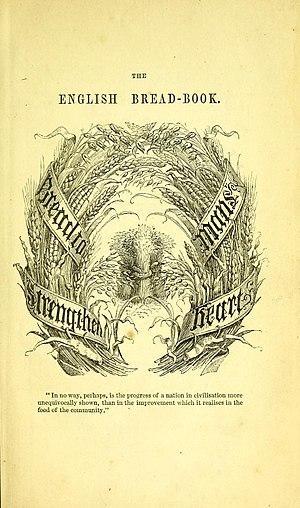
Eliza Acton est une autrice et poétesse anglaise qui a écrit l'un des premiers livres de cuisine de Grande-Bretagne destiné au grand public, Modern Cookery for Private Families. Le livre introduit la pratique désormais universelle de répertorier les ingrédients et de suggérer des temps de cuisson pour chaque recette. Il inclut les premières recettes en anglais pour les choux de Bruxelles et les spaghettis. Il contient également la première recette de pudding de Noël : des recettes existent déjà pour le pudding aux prunes, mais elle est la première à lui donner ce nom exact.
The English Bread Book est un livre de cuisine anglais d'Eliza Acton, publié pour la première fois en 1857. Il consiste en une histoire de la fabrication du pain en Angleterre, des améliorations du procédé développées en Europe, d'un examen des ingrédients utilisés et de recettes pour différents types de pain.